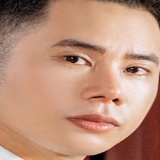
ca sĩ Lê Bảo Bình